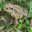
Label: frog